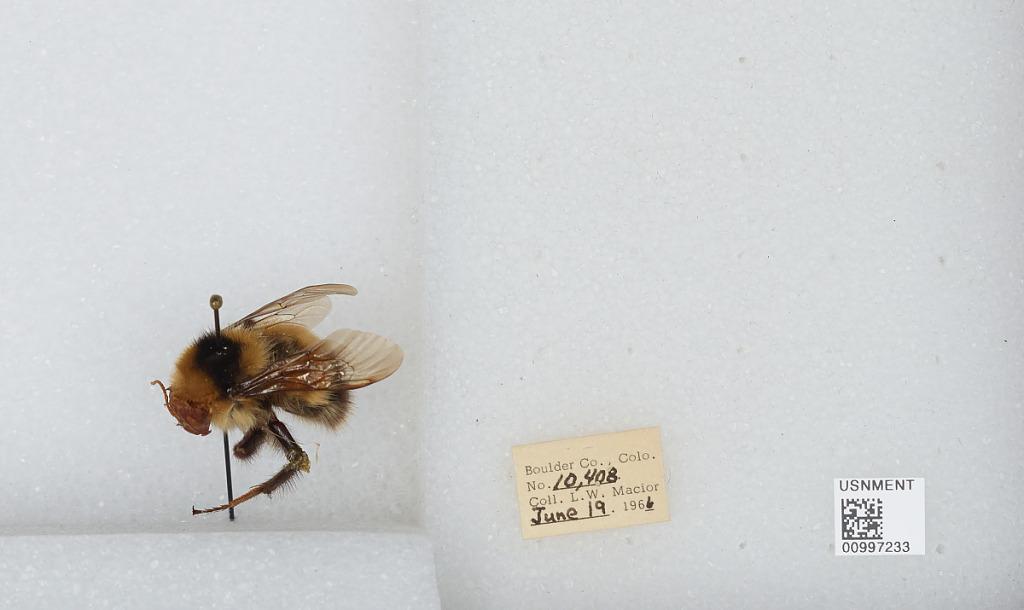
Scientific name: Bombus (Alpinobombus) balteatus Dahlbom
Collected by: L. Macior
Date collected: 1966-6-19
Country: United States
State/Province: Colorado
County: Boulder
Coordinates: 40.0275, -105.252